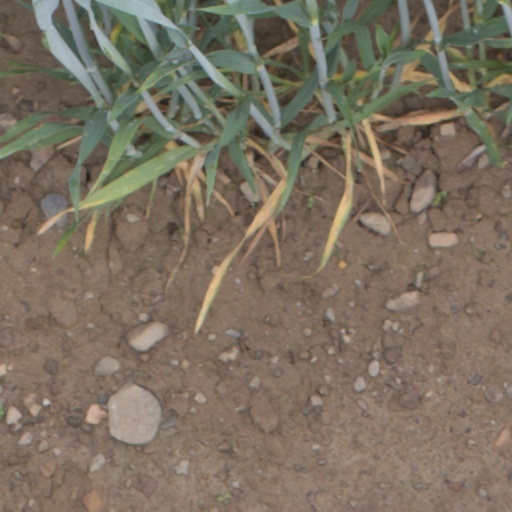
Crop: wheat